Robert E. Brannan

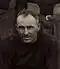
Brannan in 1919

Robert E. Brannan (November 12, 1891 – August 6, 1958) was an American football, basketball, and baseball player and coach. He was the first coach in Chicago Bears franchise history, running the team when they were known as the Decatur Staleys in 1919.